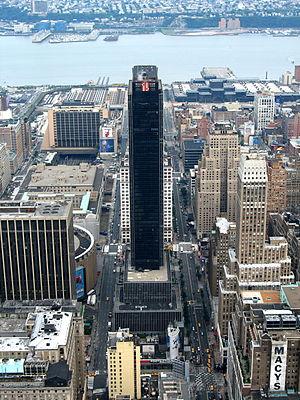
Le One Penn Plaza est un gratte-ciel proche de Pennsylvania Station à New York, à l'ouest de la 7ᵉ avenue, entre les 33ᵉ et 34ᵉ rues. Il est aujourd'hui détenu par l'entreprise Vornado Realty Trust.